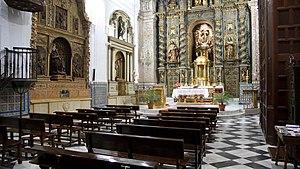
San Lorenzo est un quartier de la ville andalouse de Séville, en Espagne, situé dans le district Casco Antiguo.